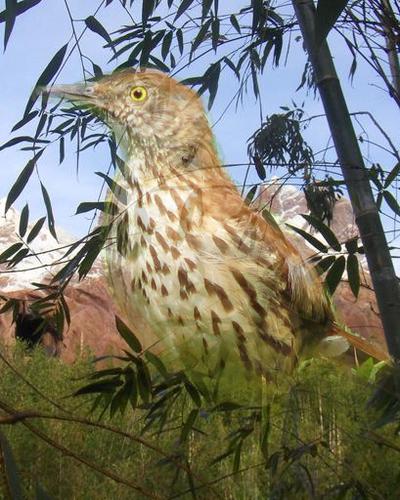
Bird species: Brown_Thrasher
Bird type: landbird
Background: land